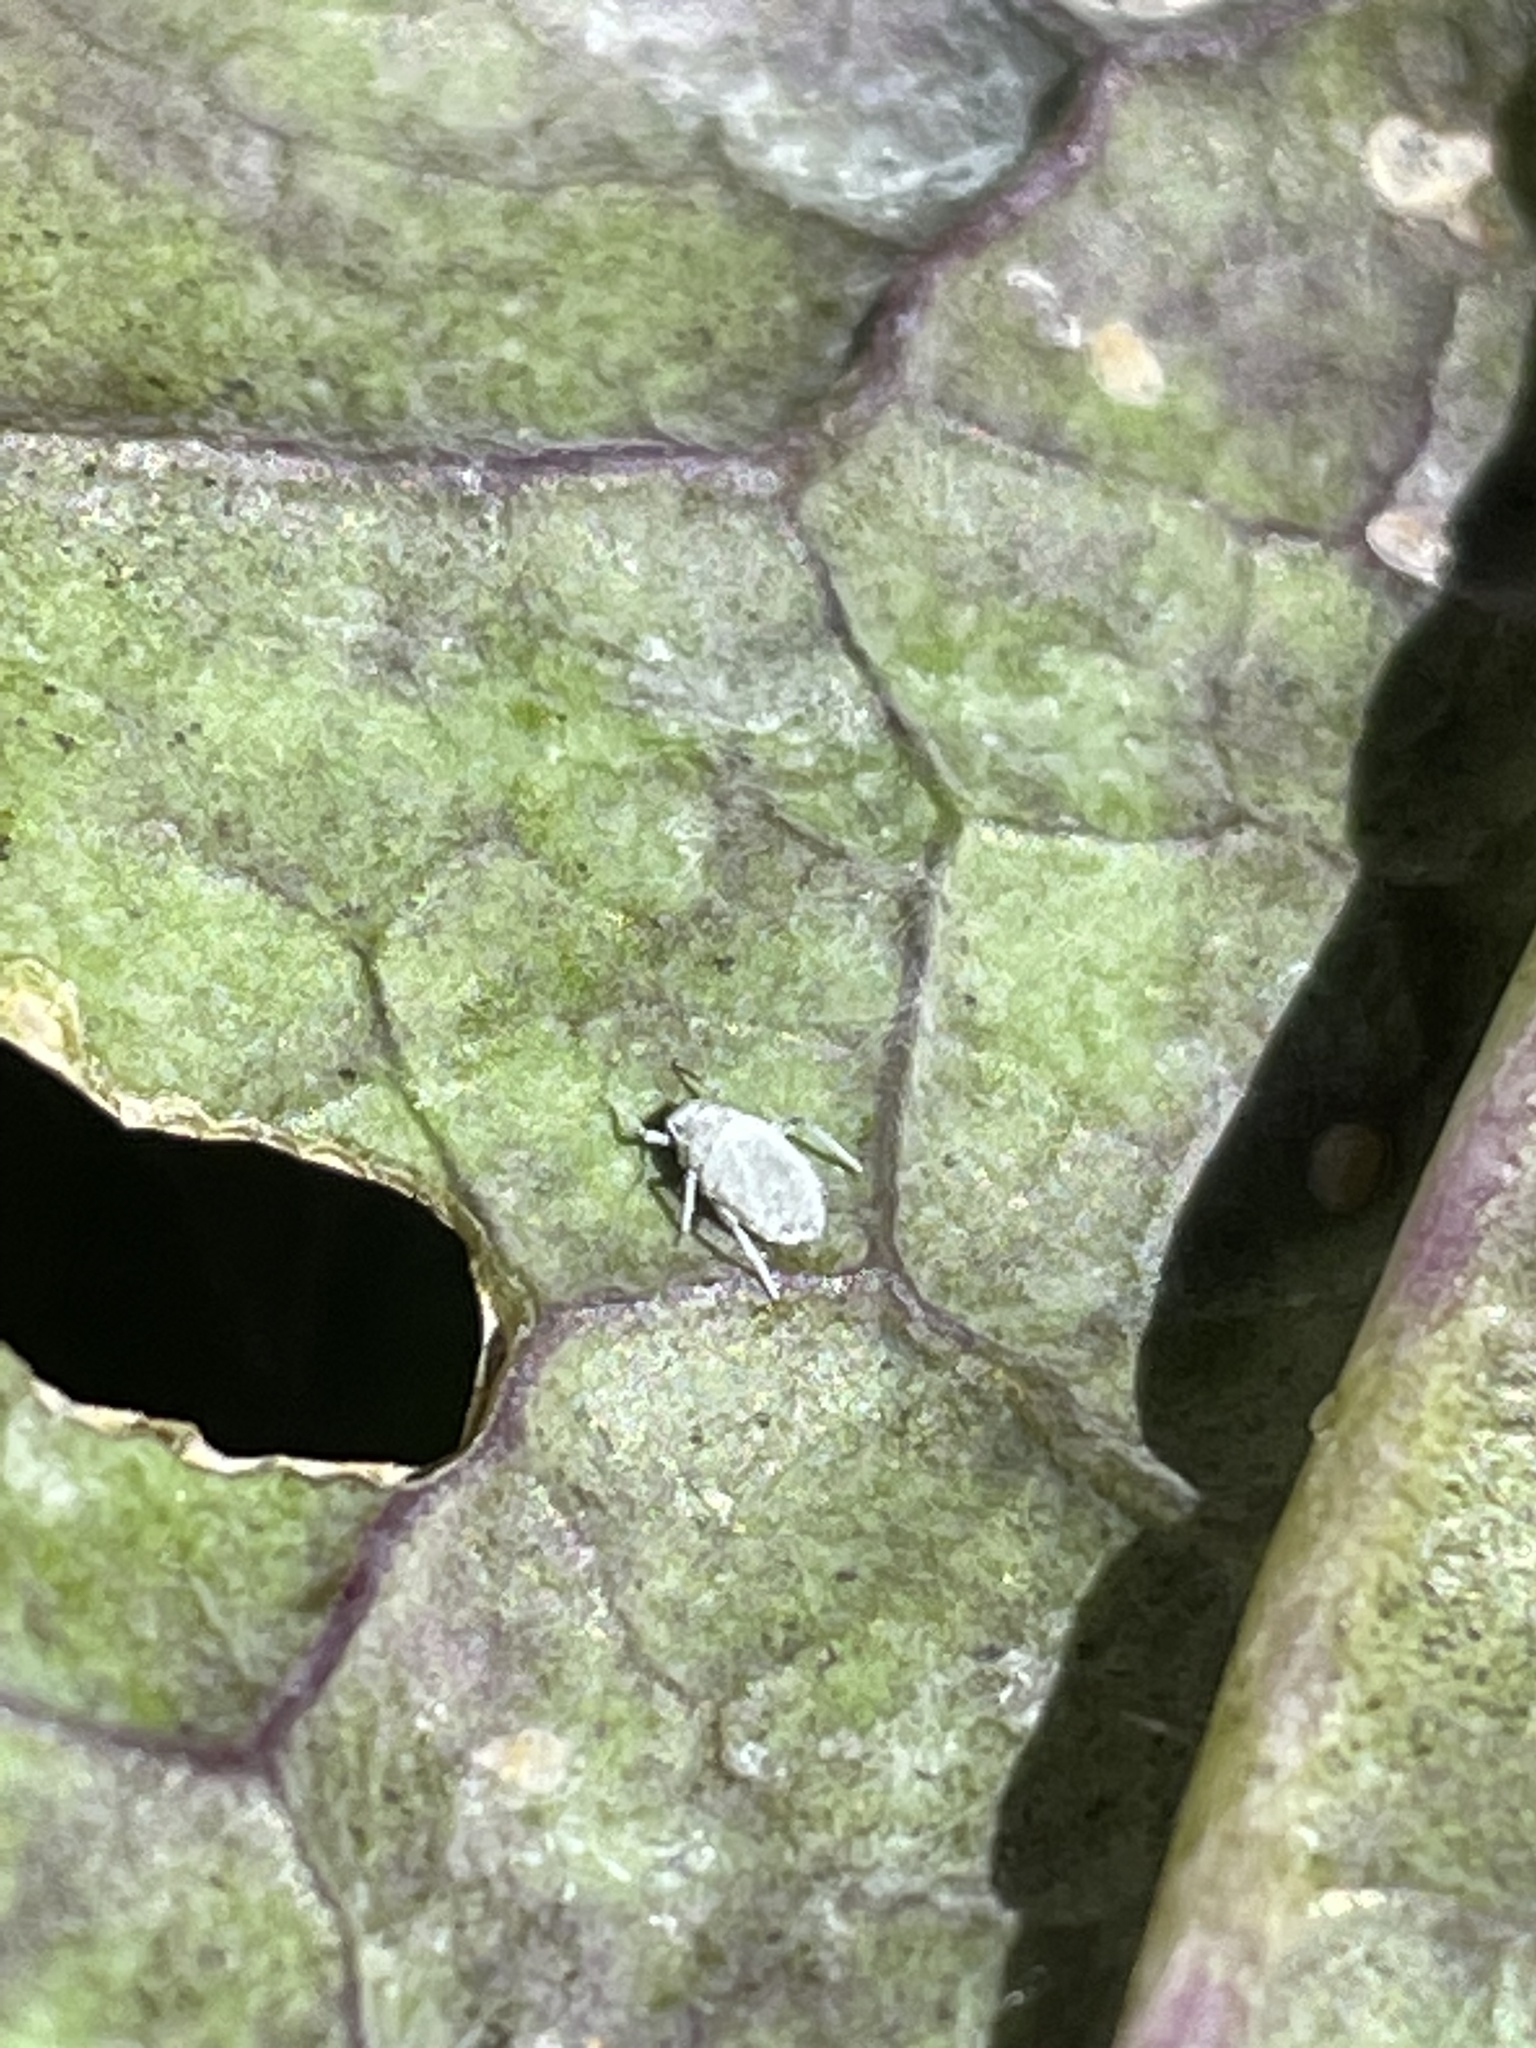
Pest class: cabbage_aphid